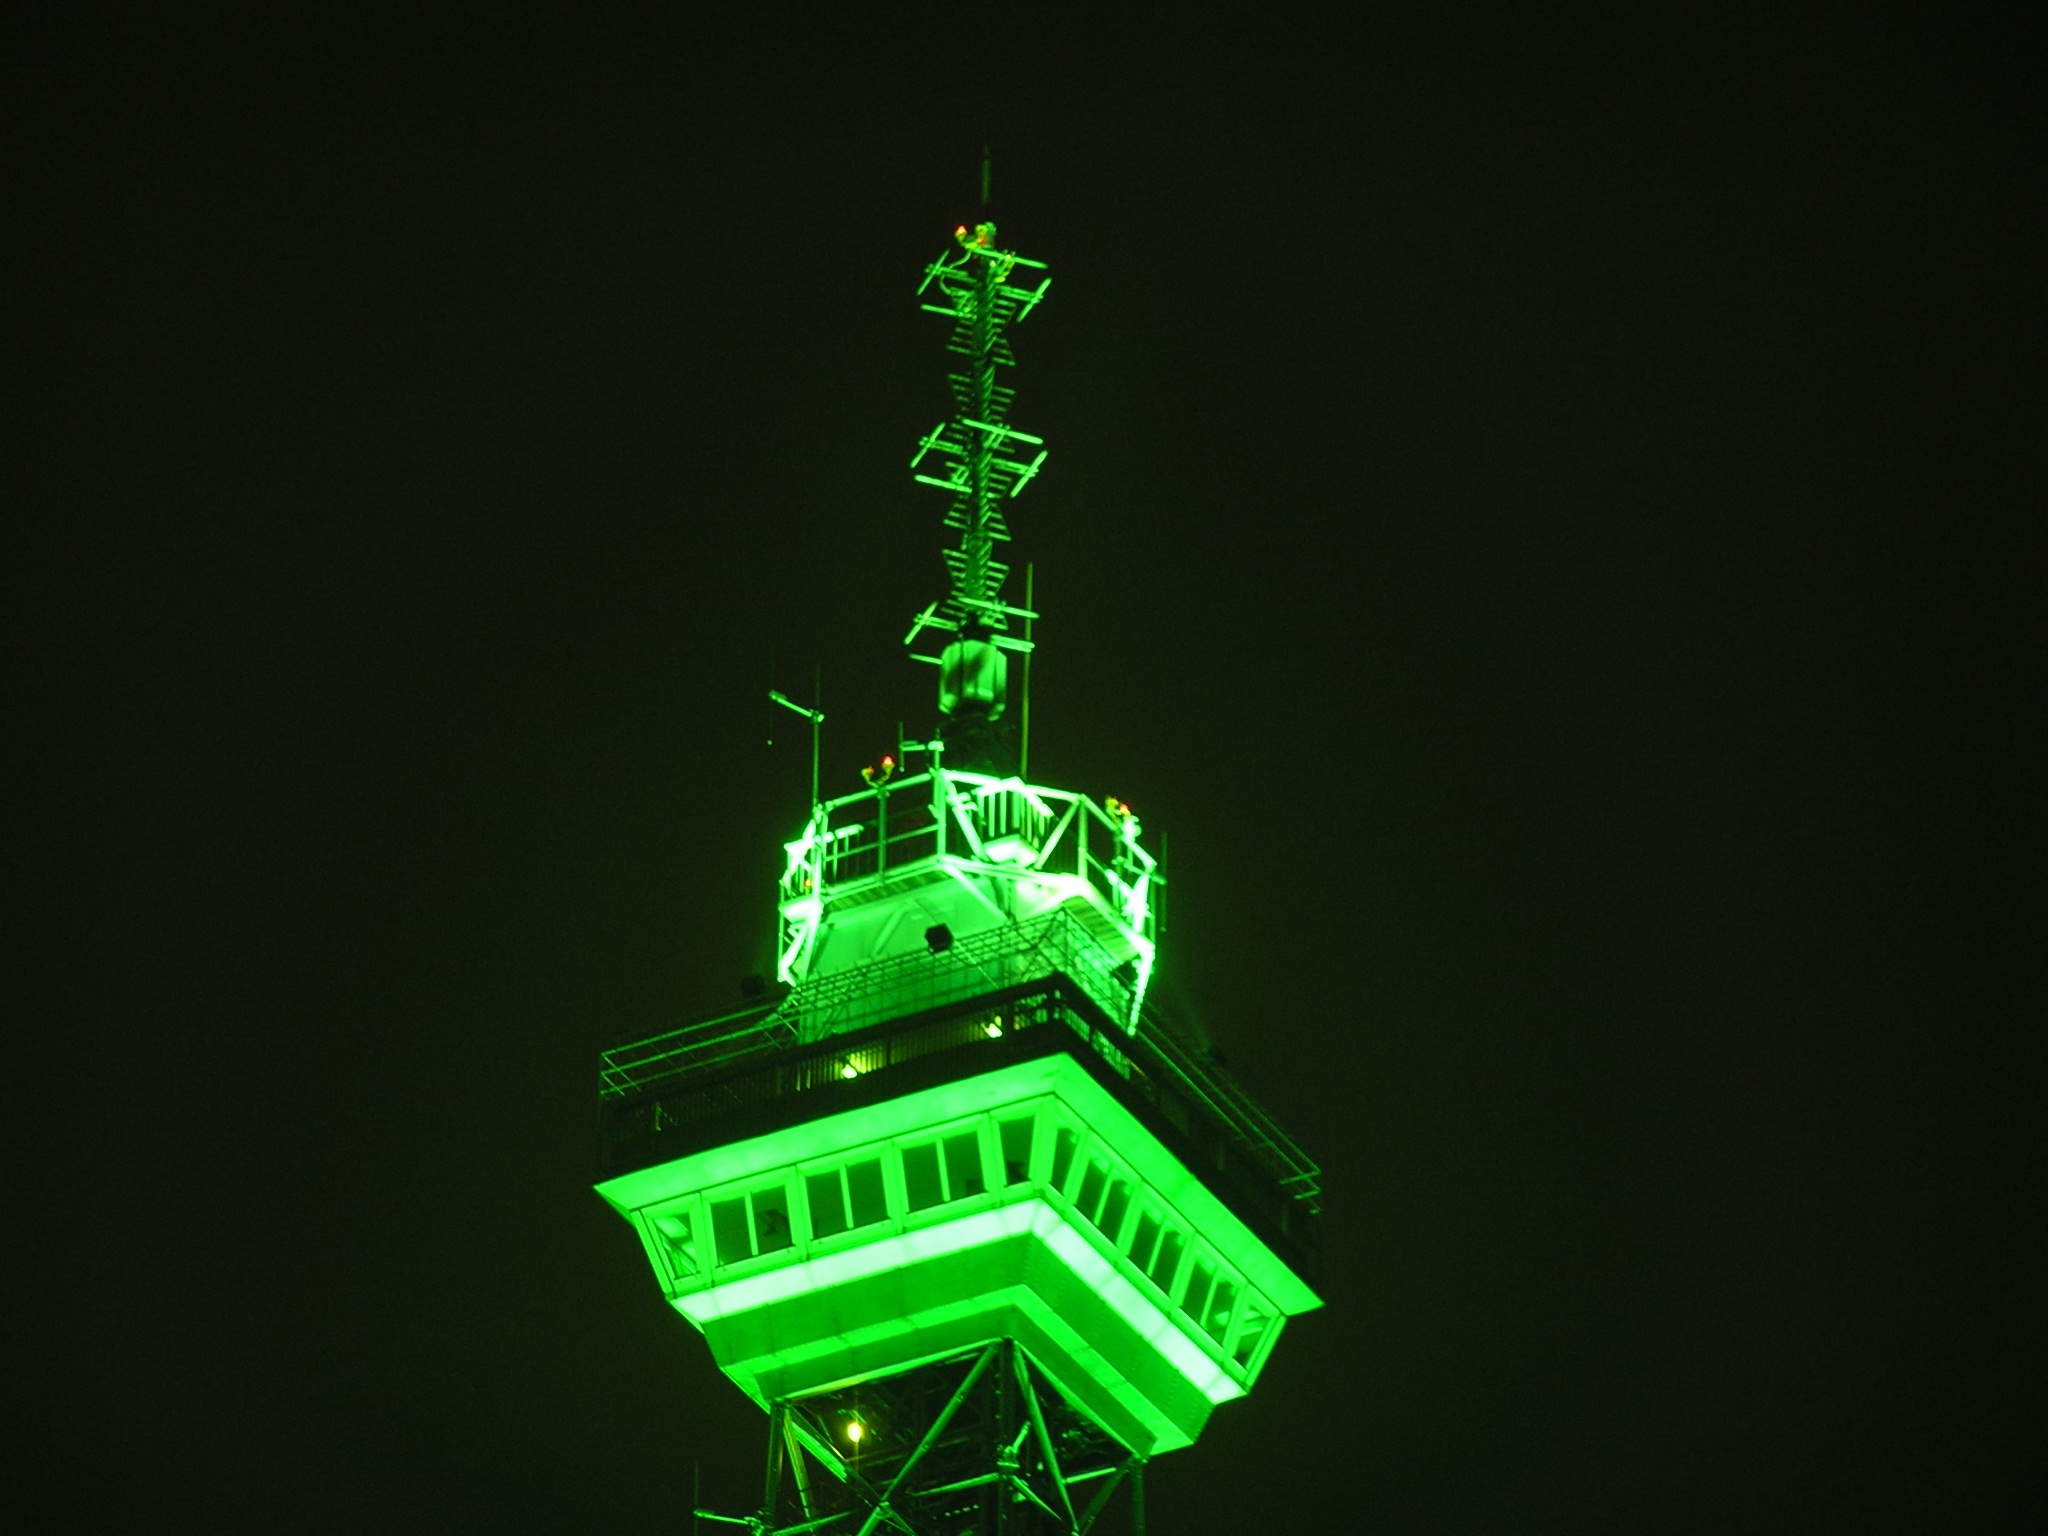
light, night, green, tower, darkness, street light, lighting, illuminated, neon light, great, spire, light fixture, berlin, radio tower, neon green